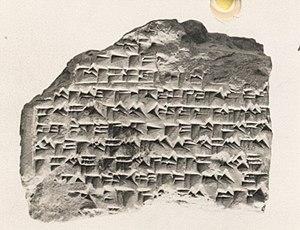
L'algorithmique est l'étude et la production de règles et techniques qui sont impliquées dans la définition et la conception d'algorithmes, c'est-à-dire de processus systématiques de résolution d'un problème permettant de décrire précisément des étapes pour résoudre un problème algorithmique.